Katarina Milovuk

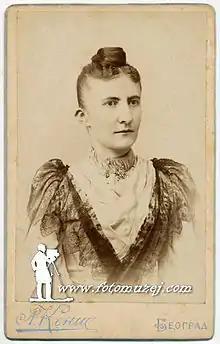
Katarina Milovuk

Katarina Milovuk (1844–1913), was a Serbian educator and women's rights activist. She was the principal and director of the first institution of higher learning for women in Serbia, the Women's Grandes écoles in Belgrade, in 1863–1893, and founder of the first women's organization in Serbia, the "Žensko društvo" (Women's Society).